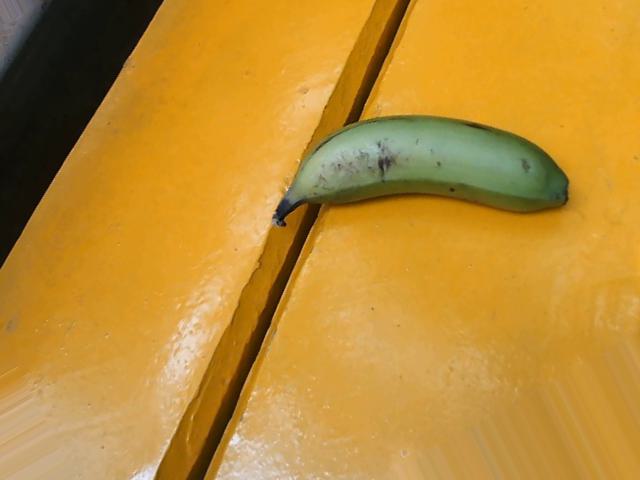
Label: Raw_Banana